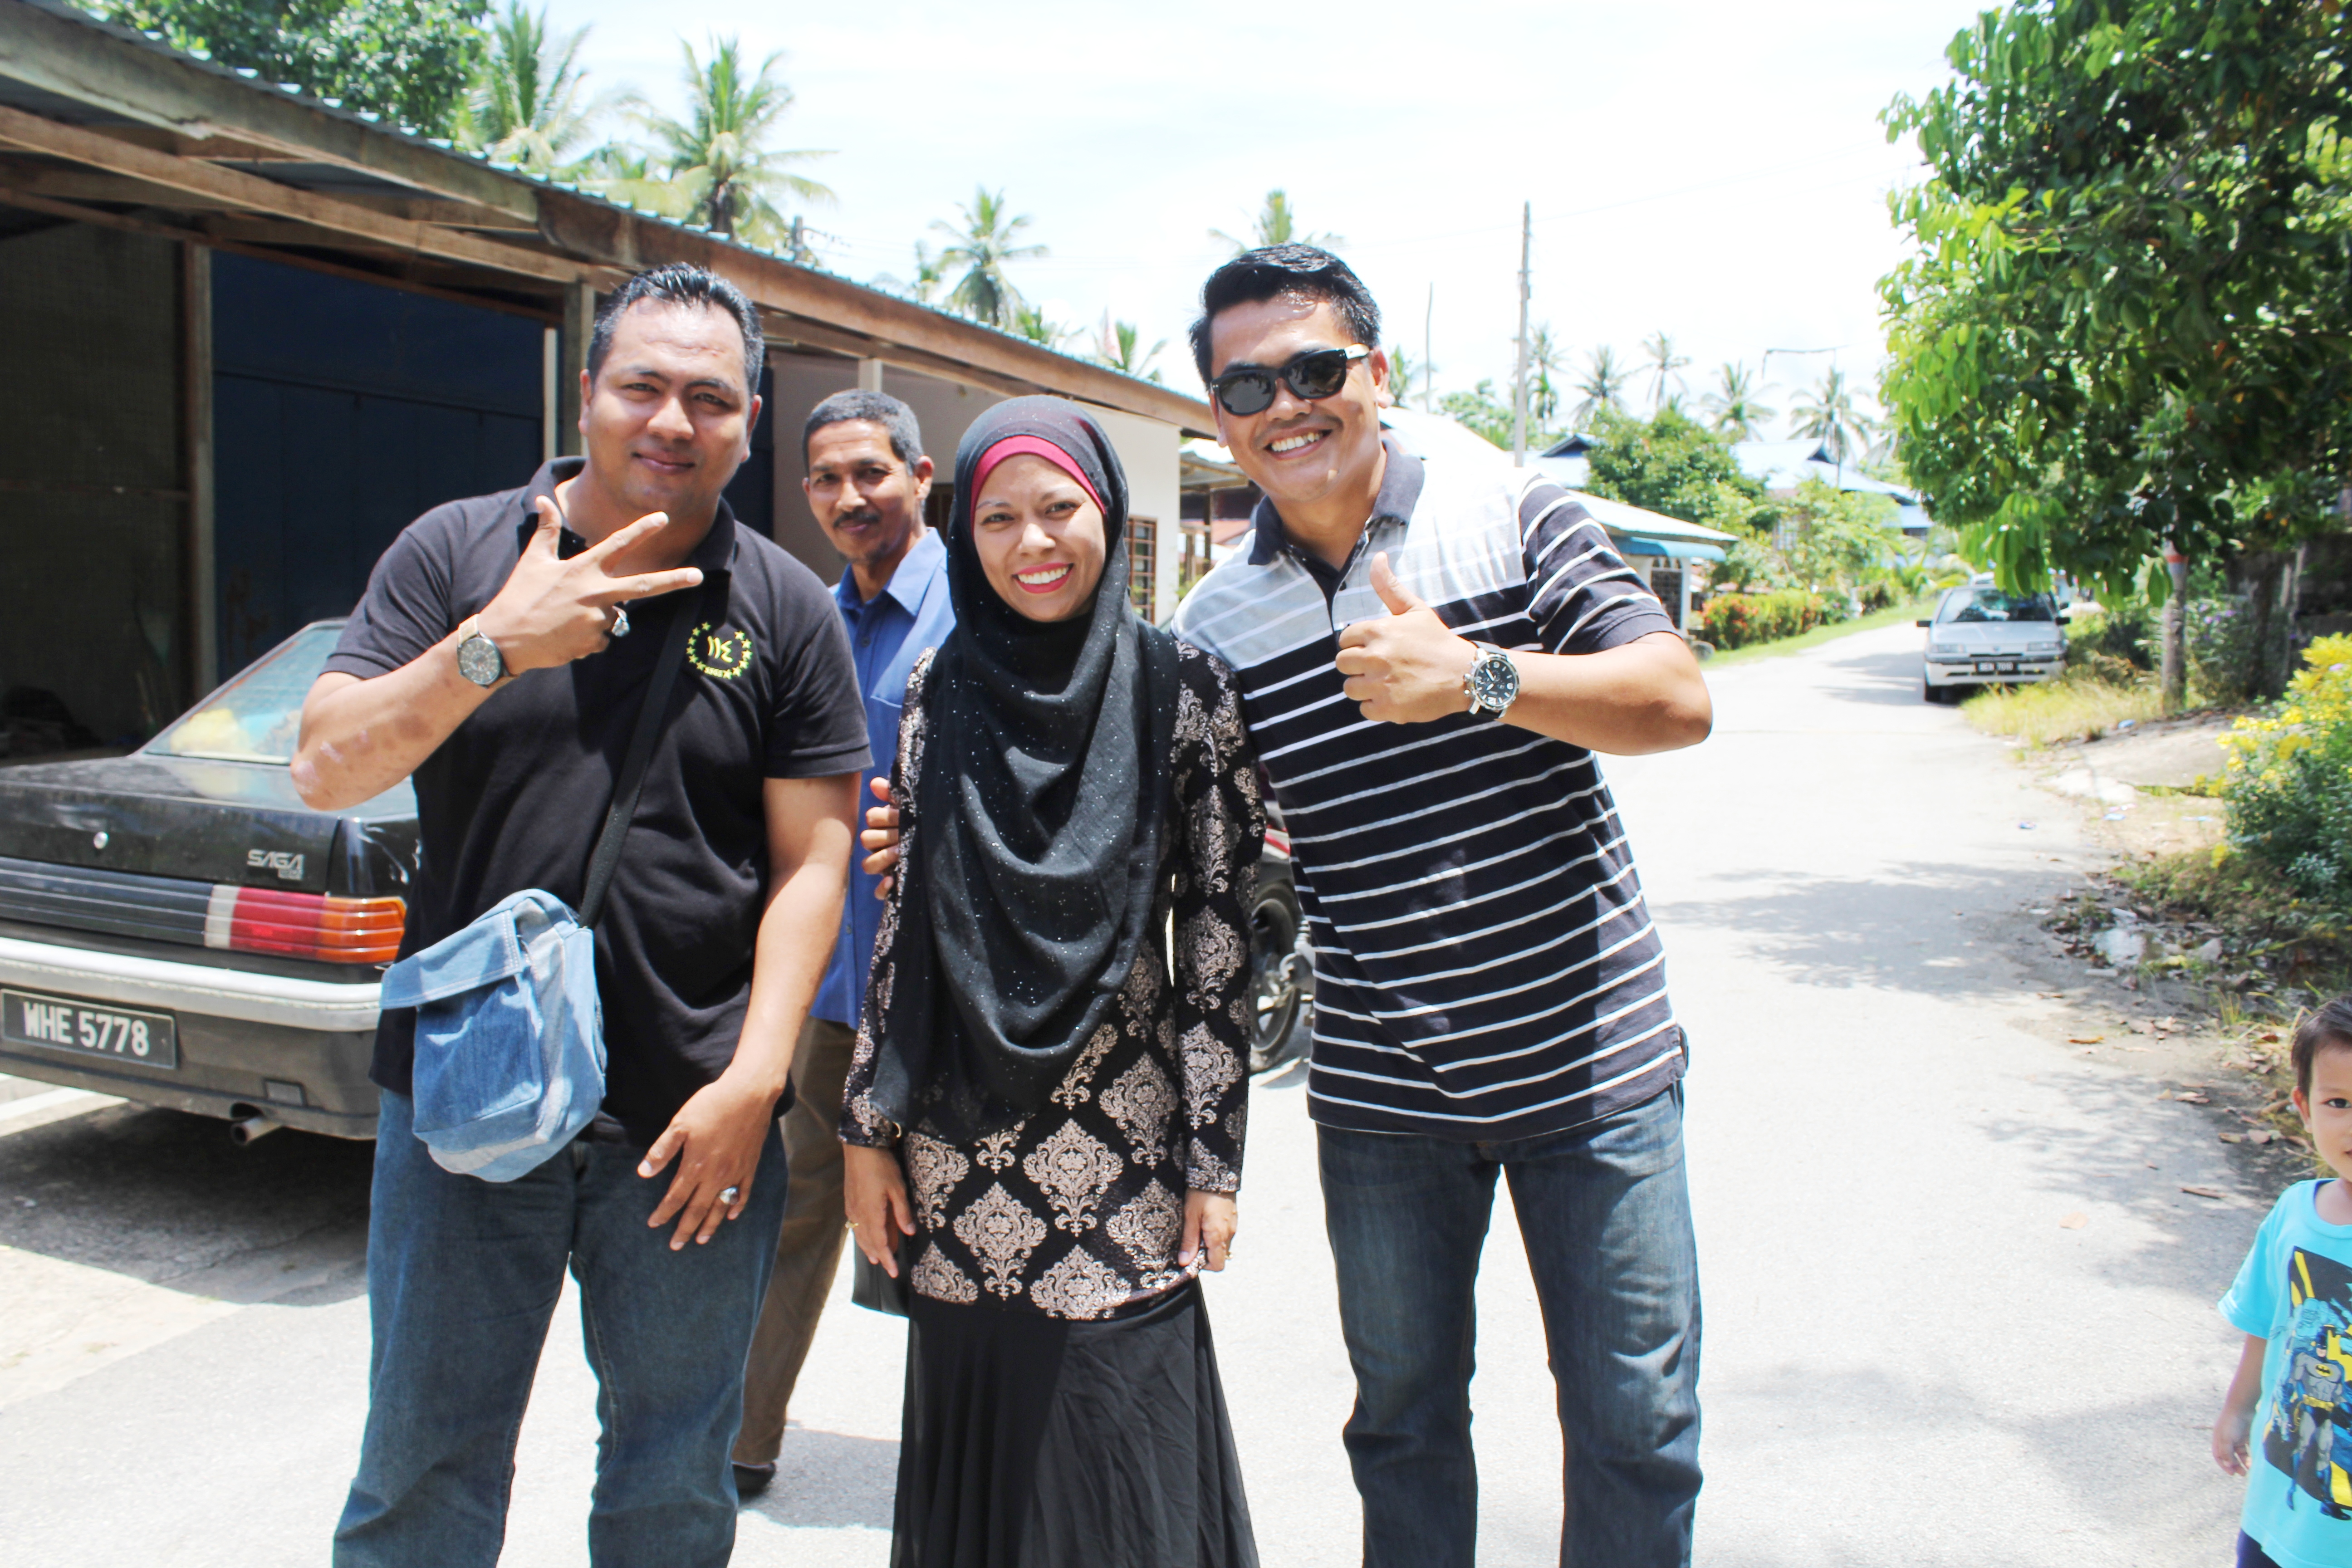
wedding, siblings, happiness, car, youth, vehicle, fun, recreation, travel, product